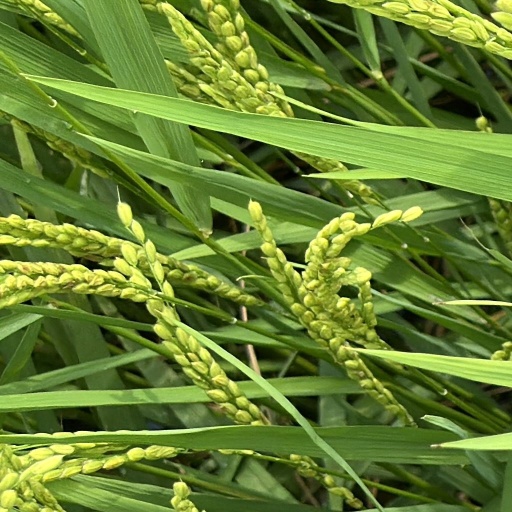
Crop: rice